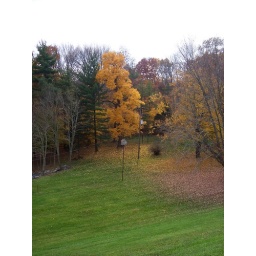
The bird house looked very lonely on this warm November day near the Olentangy River.